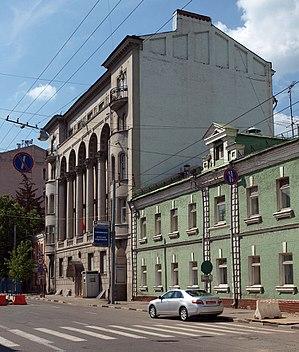
L'Ambassade du Kirghizistan à Moscou est la représentation diplomatique du Kirghizistan sur le territoire russe.